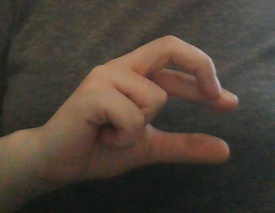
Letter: thal